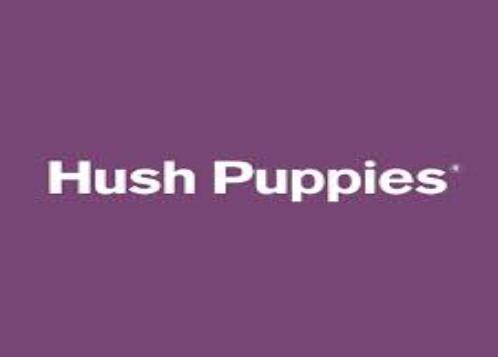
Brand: Hush Puppies
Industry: Clothes